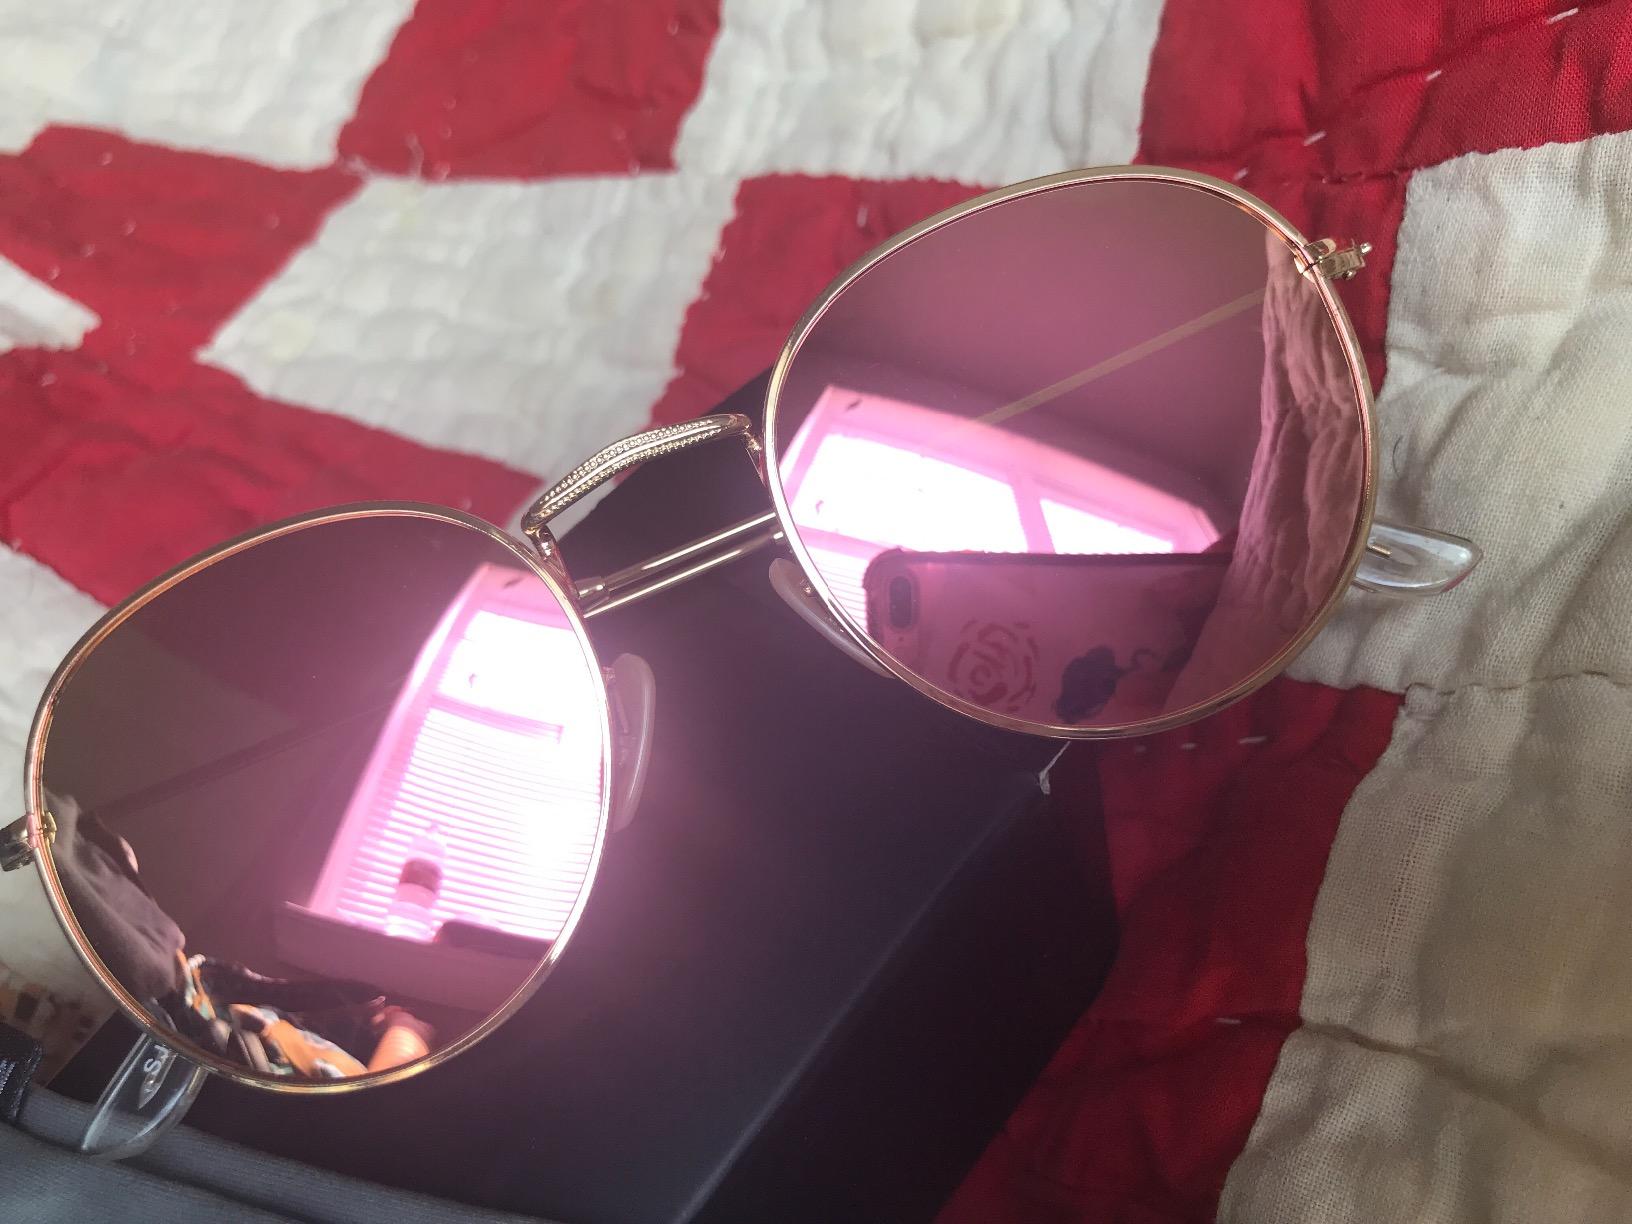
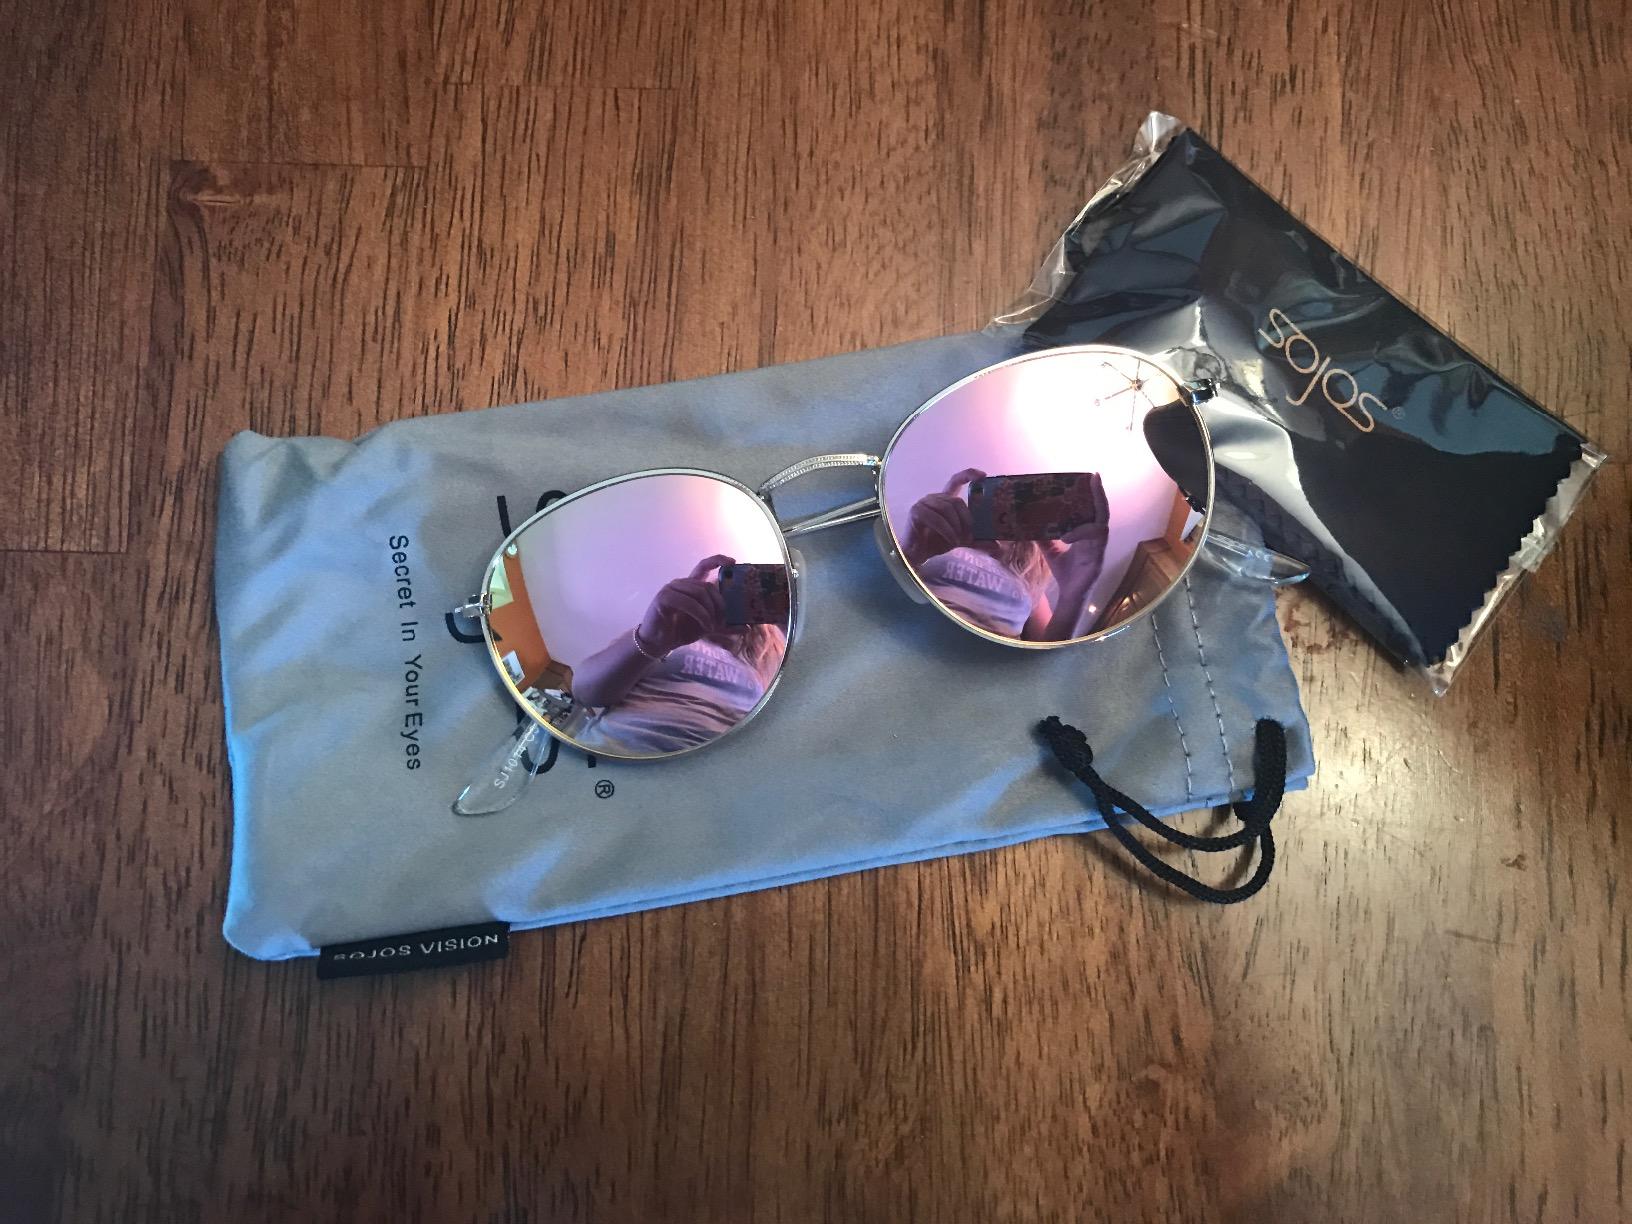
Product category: accessories_sunglasses
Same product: yes